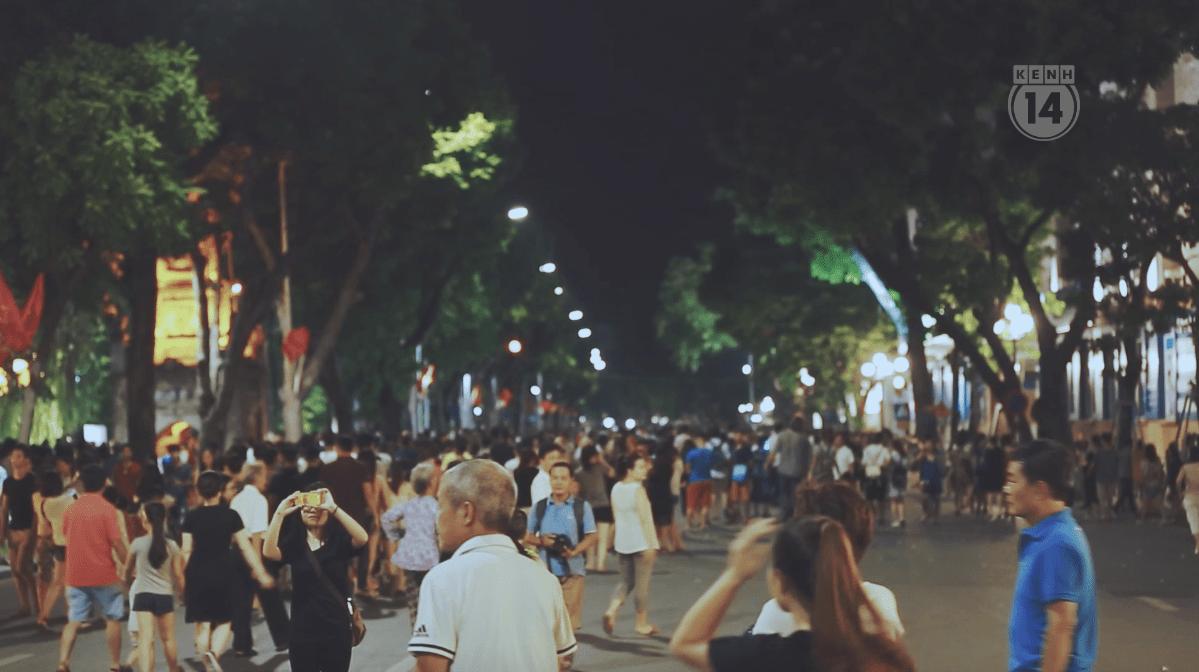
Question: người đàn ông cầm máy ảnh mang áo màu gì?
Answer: mang áo màu xanh dương